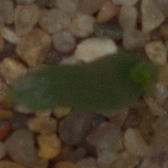
Label: common_wheat